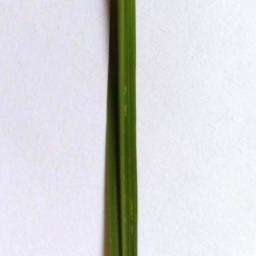
Label: Rice___Healthy